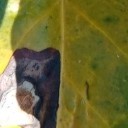
Label: Miner